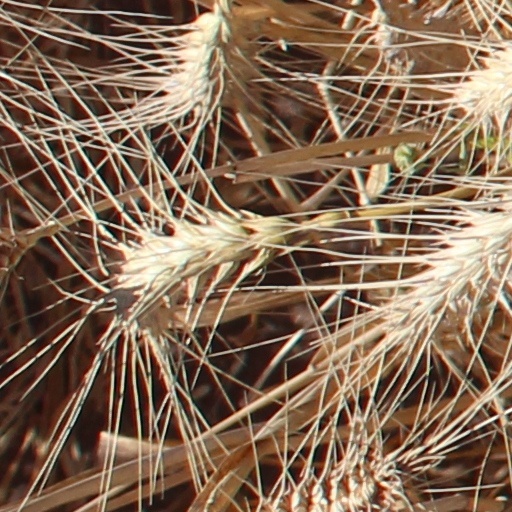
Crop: wheat